Adolf Dickfeld

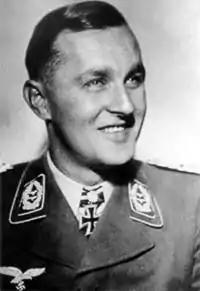
Adolf Dickfeld

Adolf Dickfeld (20 February 1910 – 17 May 2009) was a German Luftwaffe military aviator during World War II, an ace credited with 136 enemy aircraft shot down in about 1,072 combat missions. He was also a recipient of the Knight's Cross of the Iron Cross with Oak Leaves. He was "ace-in-a-day" four times, shooting down five or more aircraft on a single day.